Beaudesert, Queensland

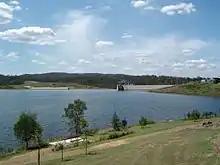
Wyaralong Dam, 2012

In the Logan River and Albert River valleys, Beaudesert is a regional hub serving surrounding communities such as Rathdowney, Kooralbyn, Canungra, Tamborine Mountain and Jimboomba. It is approximately 91 kilometres from Brisbane and connected by the Mount Lindesay Highway.